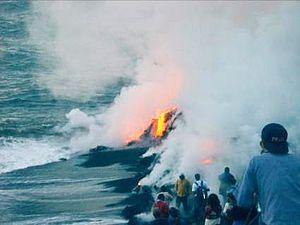
Le piton de la Fournaise, culminant à 2 632 mètres d'altitude, est le volcan actif de l'île de La Réunion. Il correspond au sommet et au flanc oriental du massif du Piton de la Fournaise, un volcan bouclier qui constitue 40 % de l'île dans sa partie sud-est.